Bird visual acuity rendering: 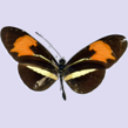
Butterfly visual acuity rendering: 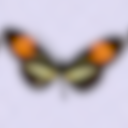
Species: erato
Subspecies: phyllis
Sex: male
View: dorsal
Hybrid status: subspecies synonym
Locality: Rio Grande, prov. Cordillera BOL SC
Coordinates: -18.517, -63.567